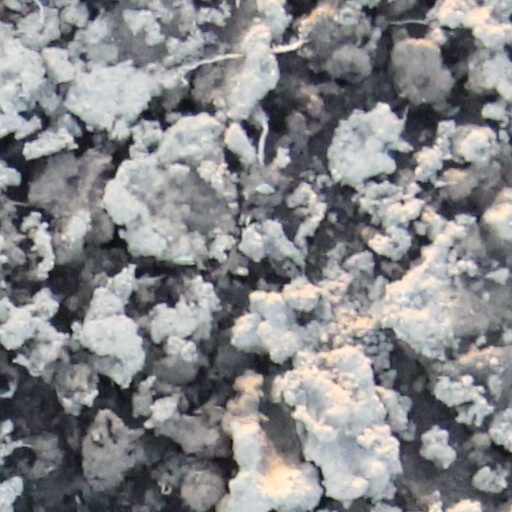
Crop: wheat